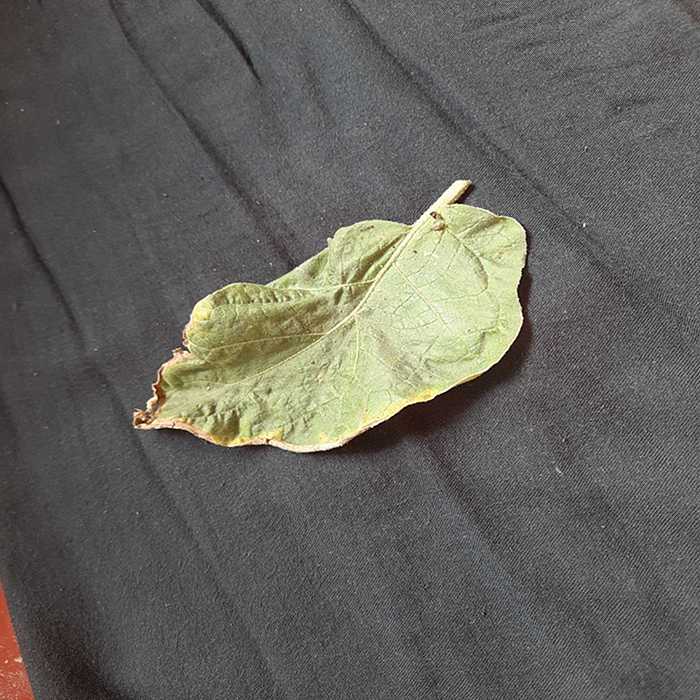
Plant: Eggplant
Label: Eggplant begomovirus